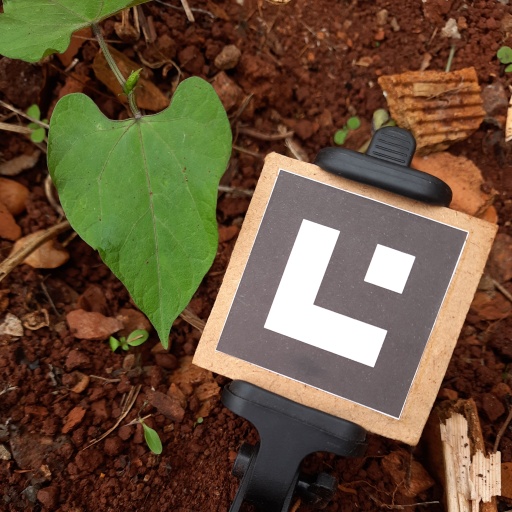
Observations: wavy surface, no eating holes, with soild dust, under shade